Chester A. Arthur

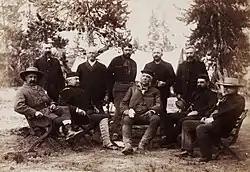
Arthur on an expedition in Yellowstone National Park along with Philip Sheridan and Robert Todd Lincoln

During the Garfield administration, Secretary of State James G. Blaine attempted to invigorate United States diplomacy in Latin America, urging reciprocal trade agreements and offering to mediate disputes among the Latin American nations. Blaine, venturing a greater involvement in affairs south of the Rio Grande, proposed a Pan-American conference in 1882 to discuss trade and an end to the War of the Pacific being fought by Bolivia, Chile, and Peru. Blaine did not remain in office long enough to see the effort through, and when Frelinghuysen replaced him at the end of 1881, the conference efforts lapsed. Frelinghuysen also discontinued Blaine's peace efforts in the War of the Pacific, fearing that the United States might be drawn into the conflict. Arthur and Frelinghuysen continued Blaine's efforts to encourage trade among the nations of the Western Hemisphere; a treaty with Mexico providing for reciprocal tariff reductions was signed in 1882 and approved by the Senate in 1884. Legislation required to bring the treaty into force failed in the House, however, rendering it a dead letter. Similar efforts at reciprocal trade treaties with Santo Domingo and Spain's American colonies were defeated by February 1885, and an existing reciprocity treaty with the Kingdom of Hawaii was allowed to lapse.